Tell All Your Friends

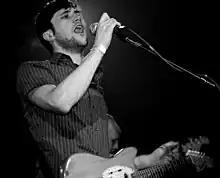
John Nolan ("pictured") left the band in 2003 alongside bandmate Shaun Cooper; the two then formed Straylight Run.

Lazzara was suffering from a drinking problem around this time and cheated on Michelle Nolan, who he had been dating for a while. The rest of the band members had quit drinking by the end of 2002; Lazzara resented this. He was constantly in a bad mood and declined any help with his drinking. Cooper felt this drove a wedge between them. Lazzara kept regular contact with Michelle and told her he was going to change his ways. After playing Skate & Surf Festival in late April 2003, Lazzara apologized to Nolan later that evening. However, when Lazzara was unaware Nolan was on the tour bus, he claimed he had joked about the whole thing and did not take it seriously. The following day, Nolan told Cooper that he was leaving the band; Cooper had been mulling over the decision too, and decided he did not want to be in the band without Nolan. A day later, the pair told the rest of the band.